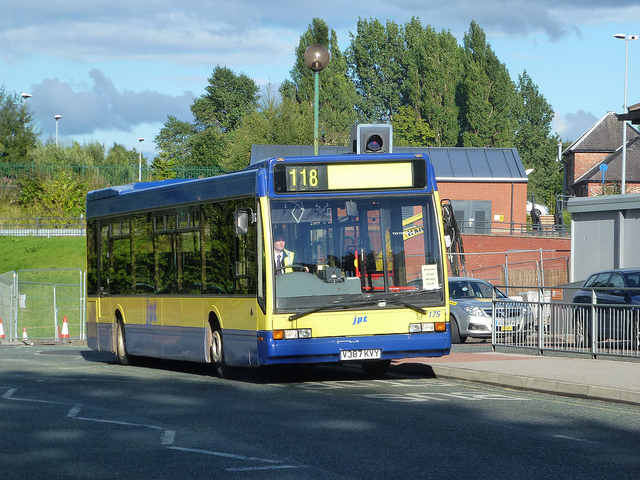
A yellow and blue bus driving down a city street.

A blue and yellow bus parked on the side of the street.

A blue and yellow bus is parked in a parking lot.

Yellow and blue commuter bus on pavement near schoolyard.

A blue and yellow bus stopped at a curb.